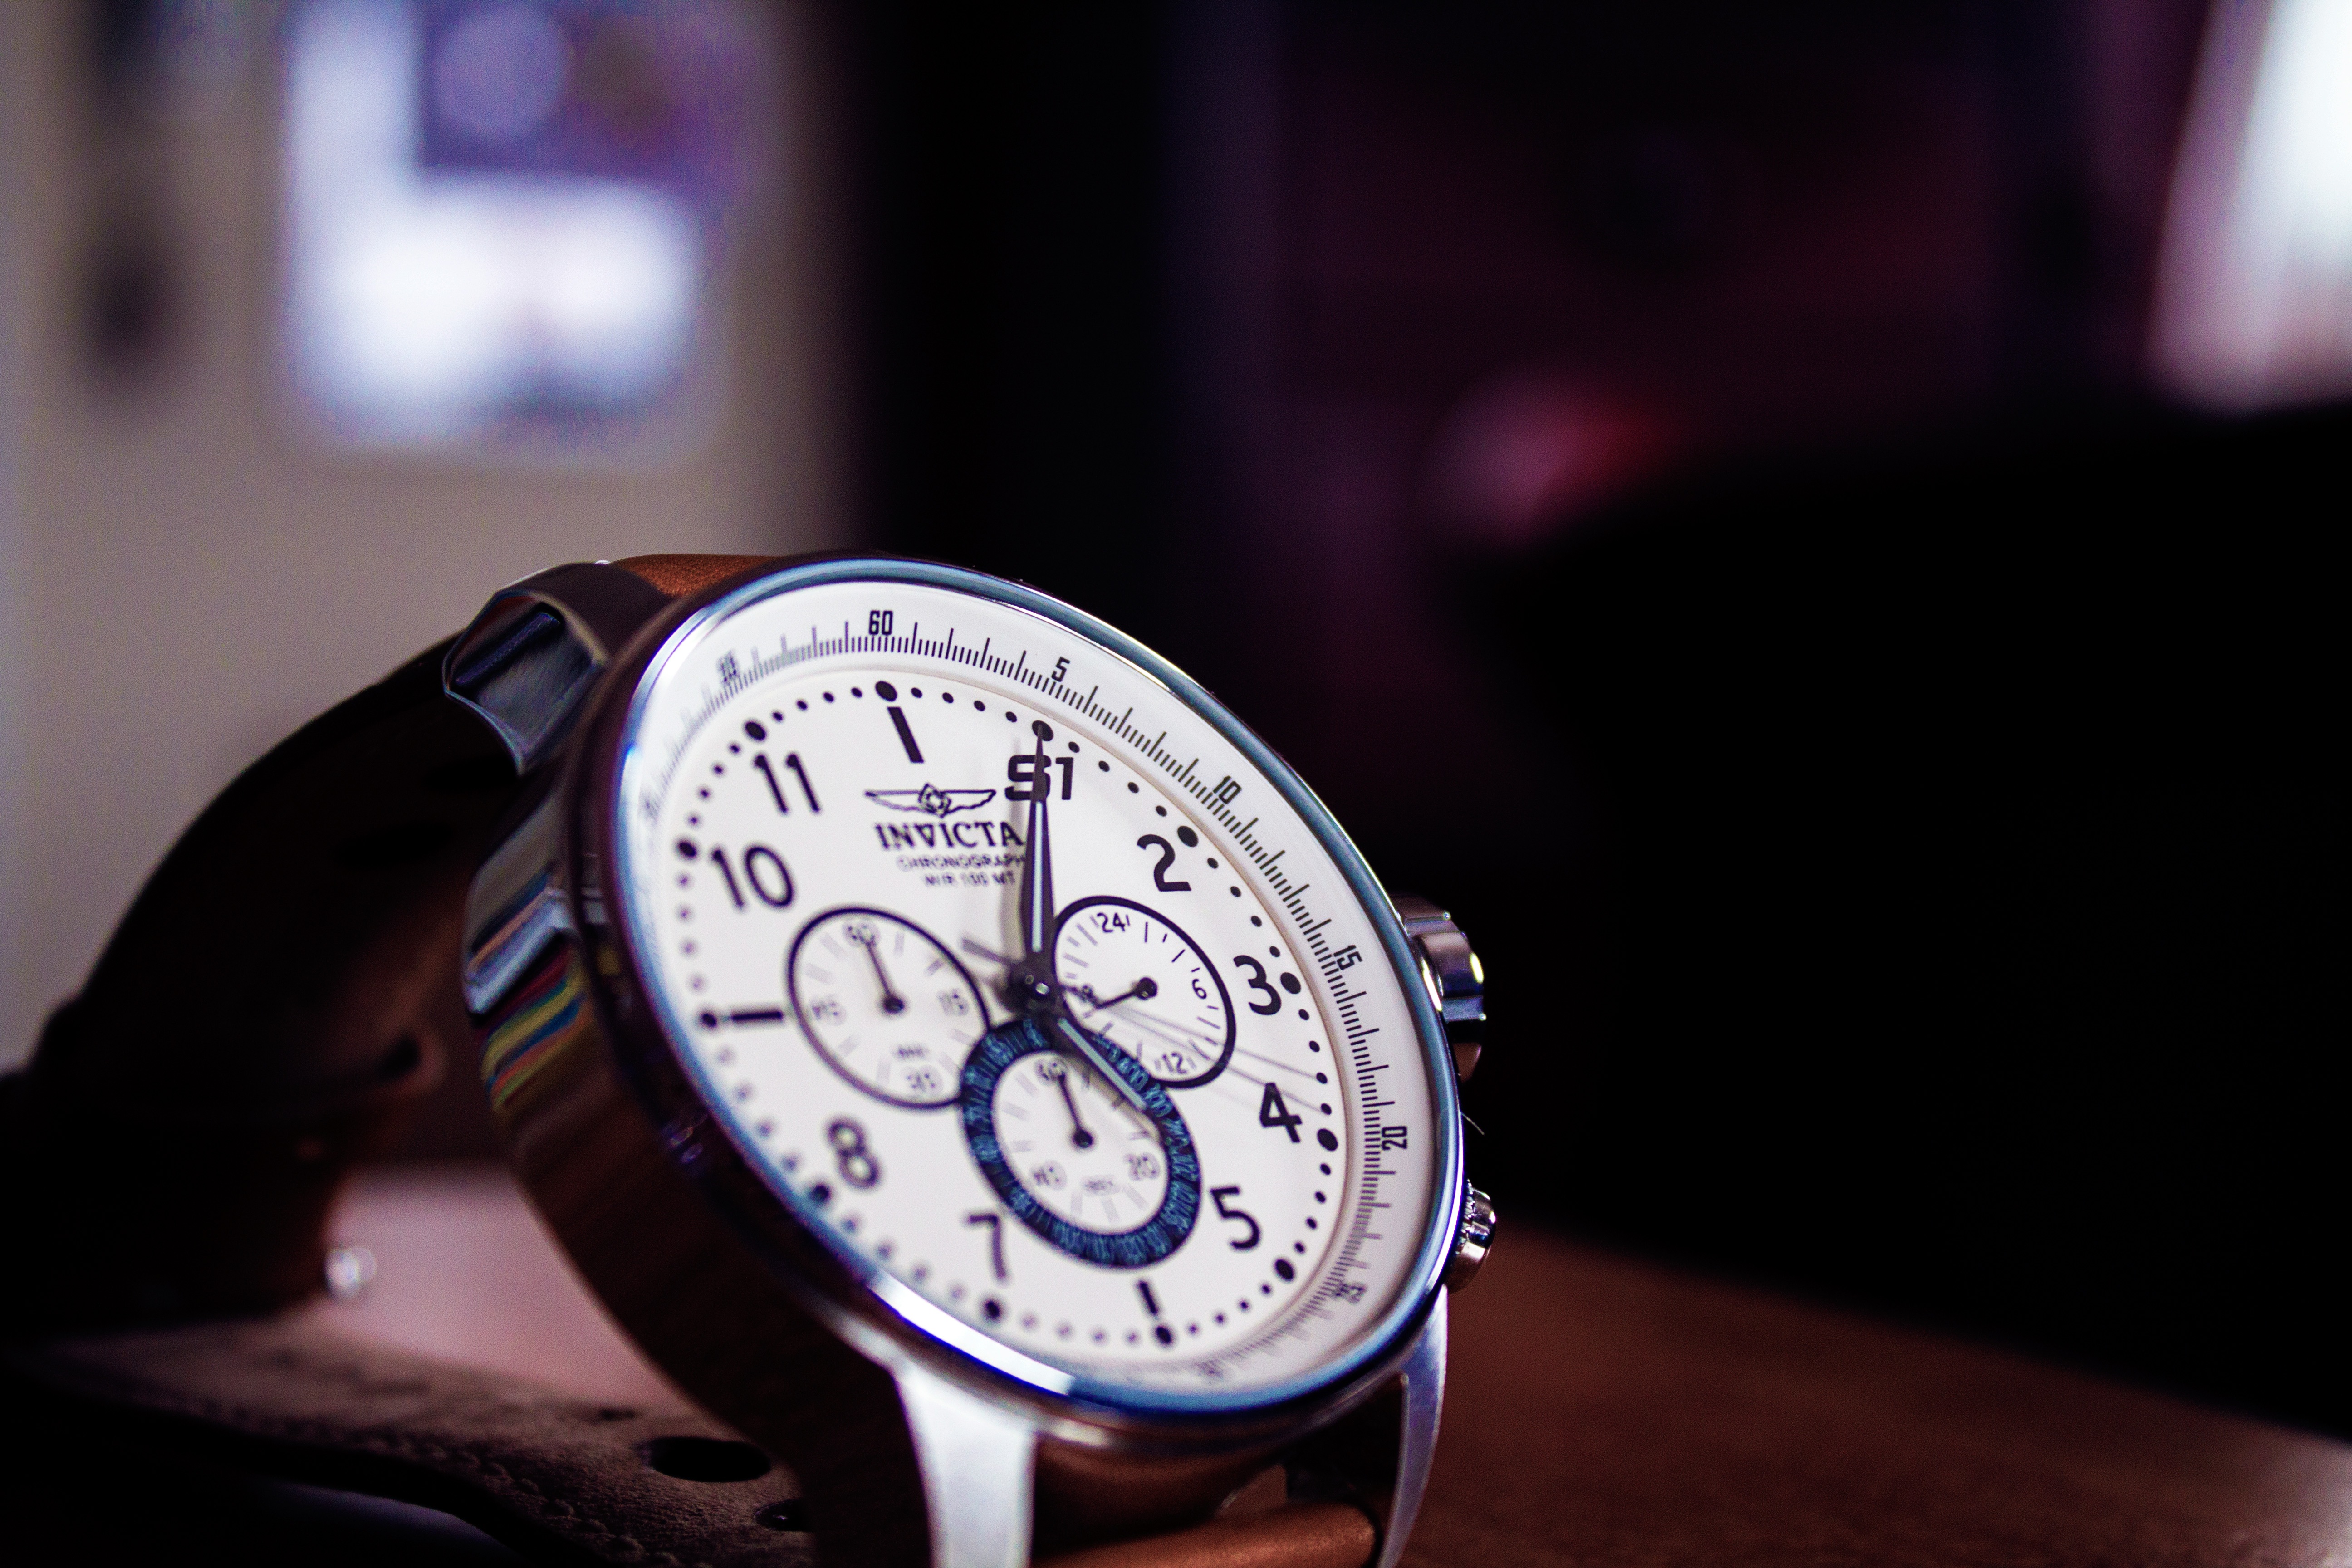
watch, hand, time, blue, black, close up, accessories, shape